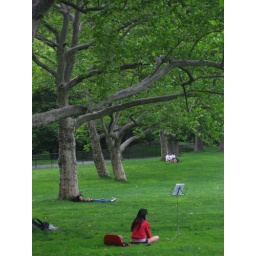
The girl in red was practicing her violin at the park